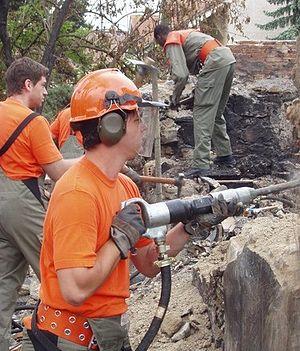
Pionnier d'appui
La Protection civile suisse - en allemand : Zivilschutz, en italien : protezione civile - est un corps organisé en 26 divisions cantonales dont le but est l'assistance à la population en cas d'événements dommageables ou de catastrophes. Il s'agit de l'un des cinq piliers de la protection de la population, aux côtés des pompiers, de la police, des services techniques et des services sanitaires. La gestion de ces divisions est à la charge des cantons.